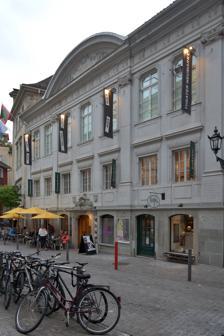
Building: Theater am Neumarkt
Country: Switzerland
Year built: 1742
Theatre in Zürich, Switzerland Theater Neumarkt The theater building at Neumarkt, Zürich General information Type Theatre Location Neumarkt, Zürich , Switzerland Coordinates 47°22′13″N 8°32′42″E / 47.370246°N 8.544995°E / 47.370246; 8.544995 Completed 1742 ( 1742 ) Technical details Floor count 3 Design and construction Architect(s) David Morf Other information Seating capacity 220 The Theater am Neumarkt (English: Theater at Neumarkt ) or by its present official name Theater Neumarkt is a theatre in the German-speaking Switzerland situated at Neumarkt, Zürich . It is part of the building complex Bilgeriturm –Neumarkt and also houses the Hottinger guild for two days a year. History The building was constructed by David Morf in 1742 as the guild house of the Schumacher (shoemakers) guild and was later used as the meeting point of the Communist Party of Switzerland that was there founded in 1923. The government of the city of Zürich bought the building in 1933, since 1966 it houses the present Neumarkt Theater, as well as the Neumarkt restaurant in the ground floor. The hall in the second floor probably was used sporadically as a venue in the 18th century by the then guild house. Since the 1940s it was in use under the name "Theater am Neumarkt" for guest performances and also served as a permanent venue, among others from 1949 to 1951 to the Cabaret Cornichon . After it had been used as an alternative site to the Schauspielhaus venue, increasingly evident occurred in the fifties and sixties for the use as a contemporary theater. Since the start of the 2019/2020 season, Hayat Erdoğan, Tine Milz and Julia Reichert have been managing the theater as a collective. The directors are committed to an expanded concept of theater through three newly established divisions: Theater, Playground and Academy. This will continue the theater's tradition as an ensemble theater and a place for artistic experimentation. In February 2024, it was announced that Mathieu Bertholet would take over the management of the theater from the 2025/26 season. interior, 2nd floor supraporta showing the insignia of the former shoemaker guild Program and ensemble Thus, on 13 January 1965 the city theater under the direction of the administrative department of the Zürich mayor was established, but failed financially and artisticly. Re-opened on 12 January 1966, presenting Havel's "The Garden Party", the Neumarkt Theater was founded in its present form. Under the direction of Felix Rellstab (1966–1971), it was established as the second theater stage in Zürich that performed contemporary plays. Among other stage actors, Mathias Gnädinger was one of the most prominent Swiss actors of the first Neumarkt ensemble, and from 1968 to 1971 Paul Bühlmann was also a member of the theater's ensemble, Chor der gläubigen Bürger Arulmihu Sivan Temple in Glattbrugg What do people in Zürich believe in? Which prayer rooms, which churches, mosques or temples do they visit? These were the questions at the beginning of a research project in Zürich's religious life. The Neumarkt Theatre developed the play Urban Prayers Zürich from this, which was performed in March 2018 in the midst of the altars and columns of the Glattbrugg Shiva Temple . Five actresses and actors from the Theater am Neumarkt and fifteen members from different religious communities – Muslims, Hindus, Jews, Orthodox, Free Churchers and also atheists – form the Chor der gläubigen Bürger (englisch: Choir of Believing Citizens ). But they do not speak with one voice. The ensemble tries, often in vain, to find a voice. But as soon as one of them starts talking, the other one already has his say. They talk to each other with many tongues and then pass each other again. Facilities The theatre on the two floors at Neumarkt has about 220 seats, further 40 seats at a small external stage and the crew provides also a rehearsal stage at the Werdinsel location having additional 100 seats. The city of Zurich supports the theatre annually with 5.4 million Swiss Francs, i.e. 72% of the total expenses of the theater house are financed for over 40 years by an indefinite subsidy contract. Another 330,000 Swiss Francs are paid by the Canton of Zürich. In the context of a provocative play related to a local politician, the city council points out that the Neumarkt theater, being a theatre classed between the classical-oriented Schauspielhaus stage and the independent theatre scene, explicitly has the order to develop and promote experimental forms of theater . Directors Felix Rellstab, 1966–1971 Horst Zankl, 1971–1975 Luis Bolliger, 1975–1979 Helmut Palitsch, 1979–1983 Peter Schweiger, 1983–1989 Gudrun Orsky, 1989–1993 Volker Hesse and Stephan Müller, 1993–1999 Crescentia Dünsser and Otto Kukla, 1999–2004 Wolfgang Reiter, 2004–2008 Barbara Weber and Rafael Sanchez, 2008–2013 Peter Kastenmüller and Ralf Fiedler, 2013–2019 Hayat Erdoğan, Tine Milz and Julia Reichert, since 2019 Mathieu Bertholet as of the 2025/26 season Cultural heritage The building and the adjacent Bilgeriturm are listed in the Swiss inventory of cultural property of national and regional significance as a Class B object of regional importance. Literature Tanja Stenzl and Andreas Kotte (publisher): Theater am Neumarkt. In: Theaterlexikon der Schweiz . Volume 3, Chronos, Zürich 2005, ISBN 3-0340-0715-9 . References